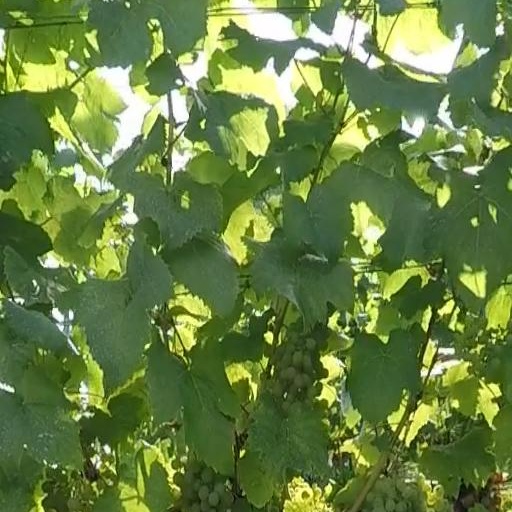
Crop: grape